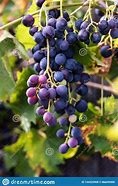
Label: grape